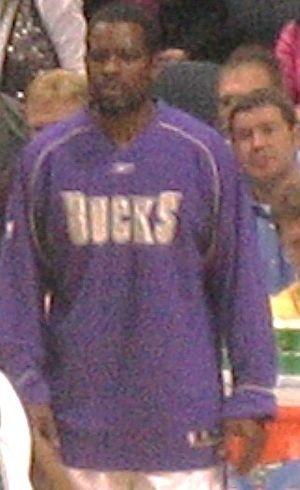
Jermaine Jackson, né le 7 juin 1976, à Détroit, au Michigan, est un ancien joueur et entraîneur américain de basket-ball. Il évolue au poste d'arrière.